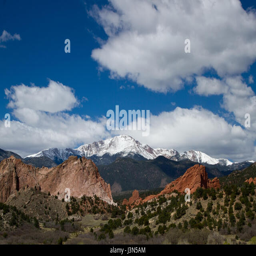
mountain and tourist attraction on a spring or summer day with clouds rolling over the mountain top